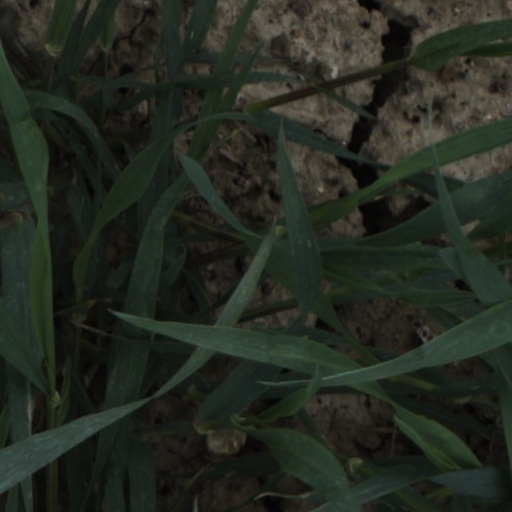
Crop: wheat